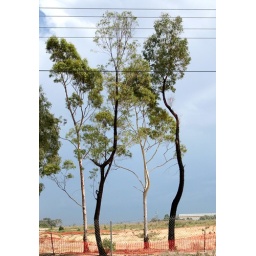
trees against the soon to storm sky yesterday